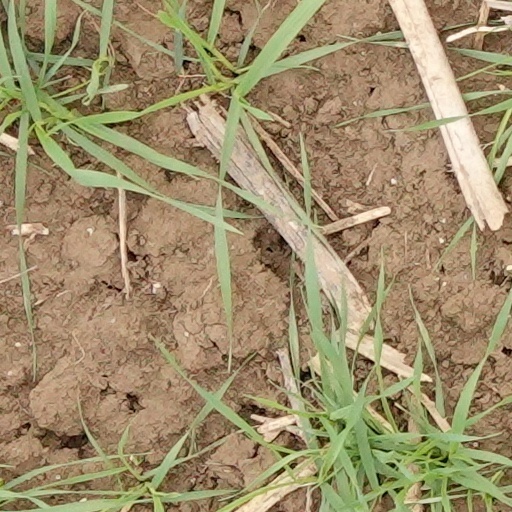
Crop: wheat